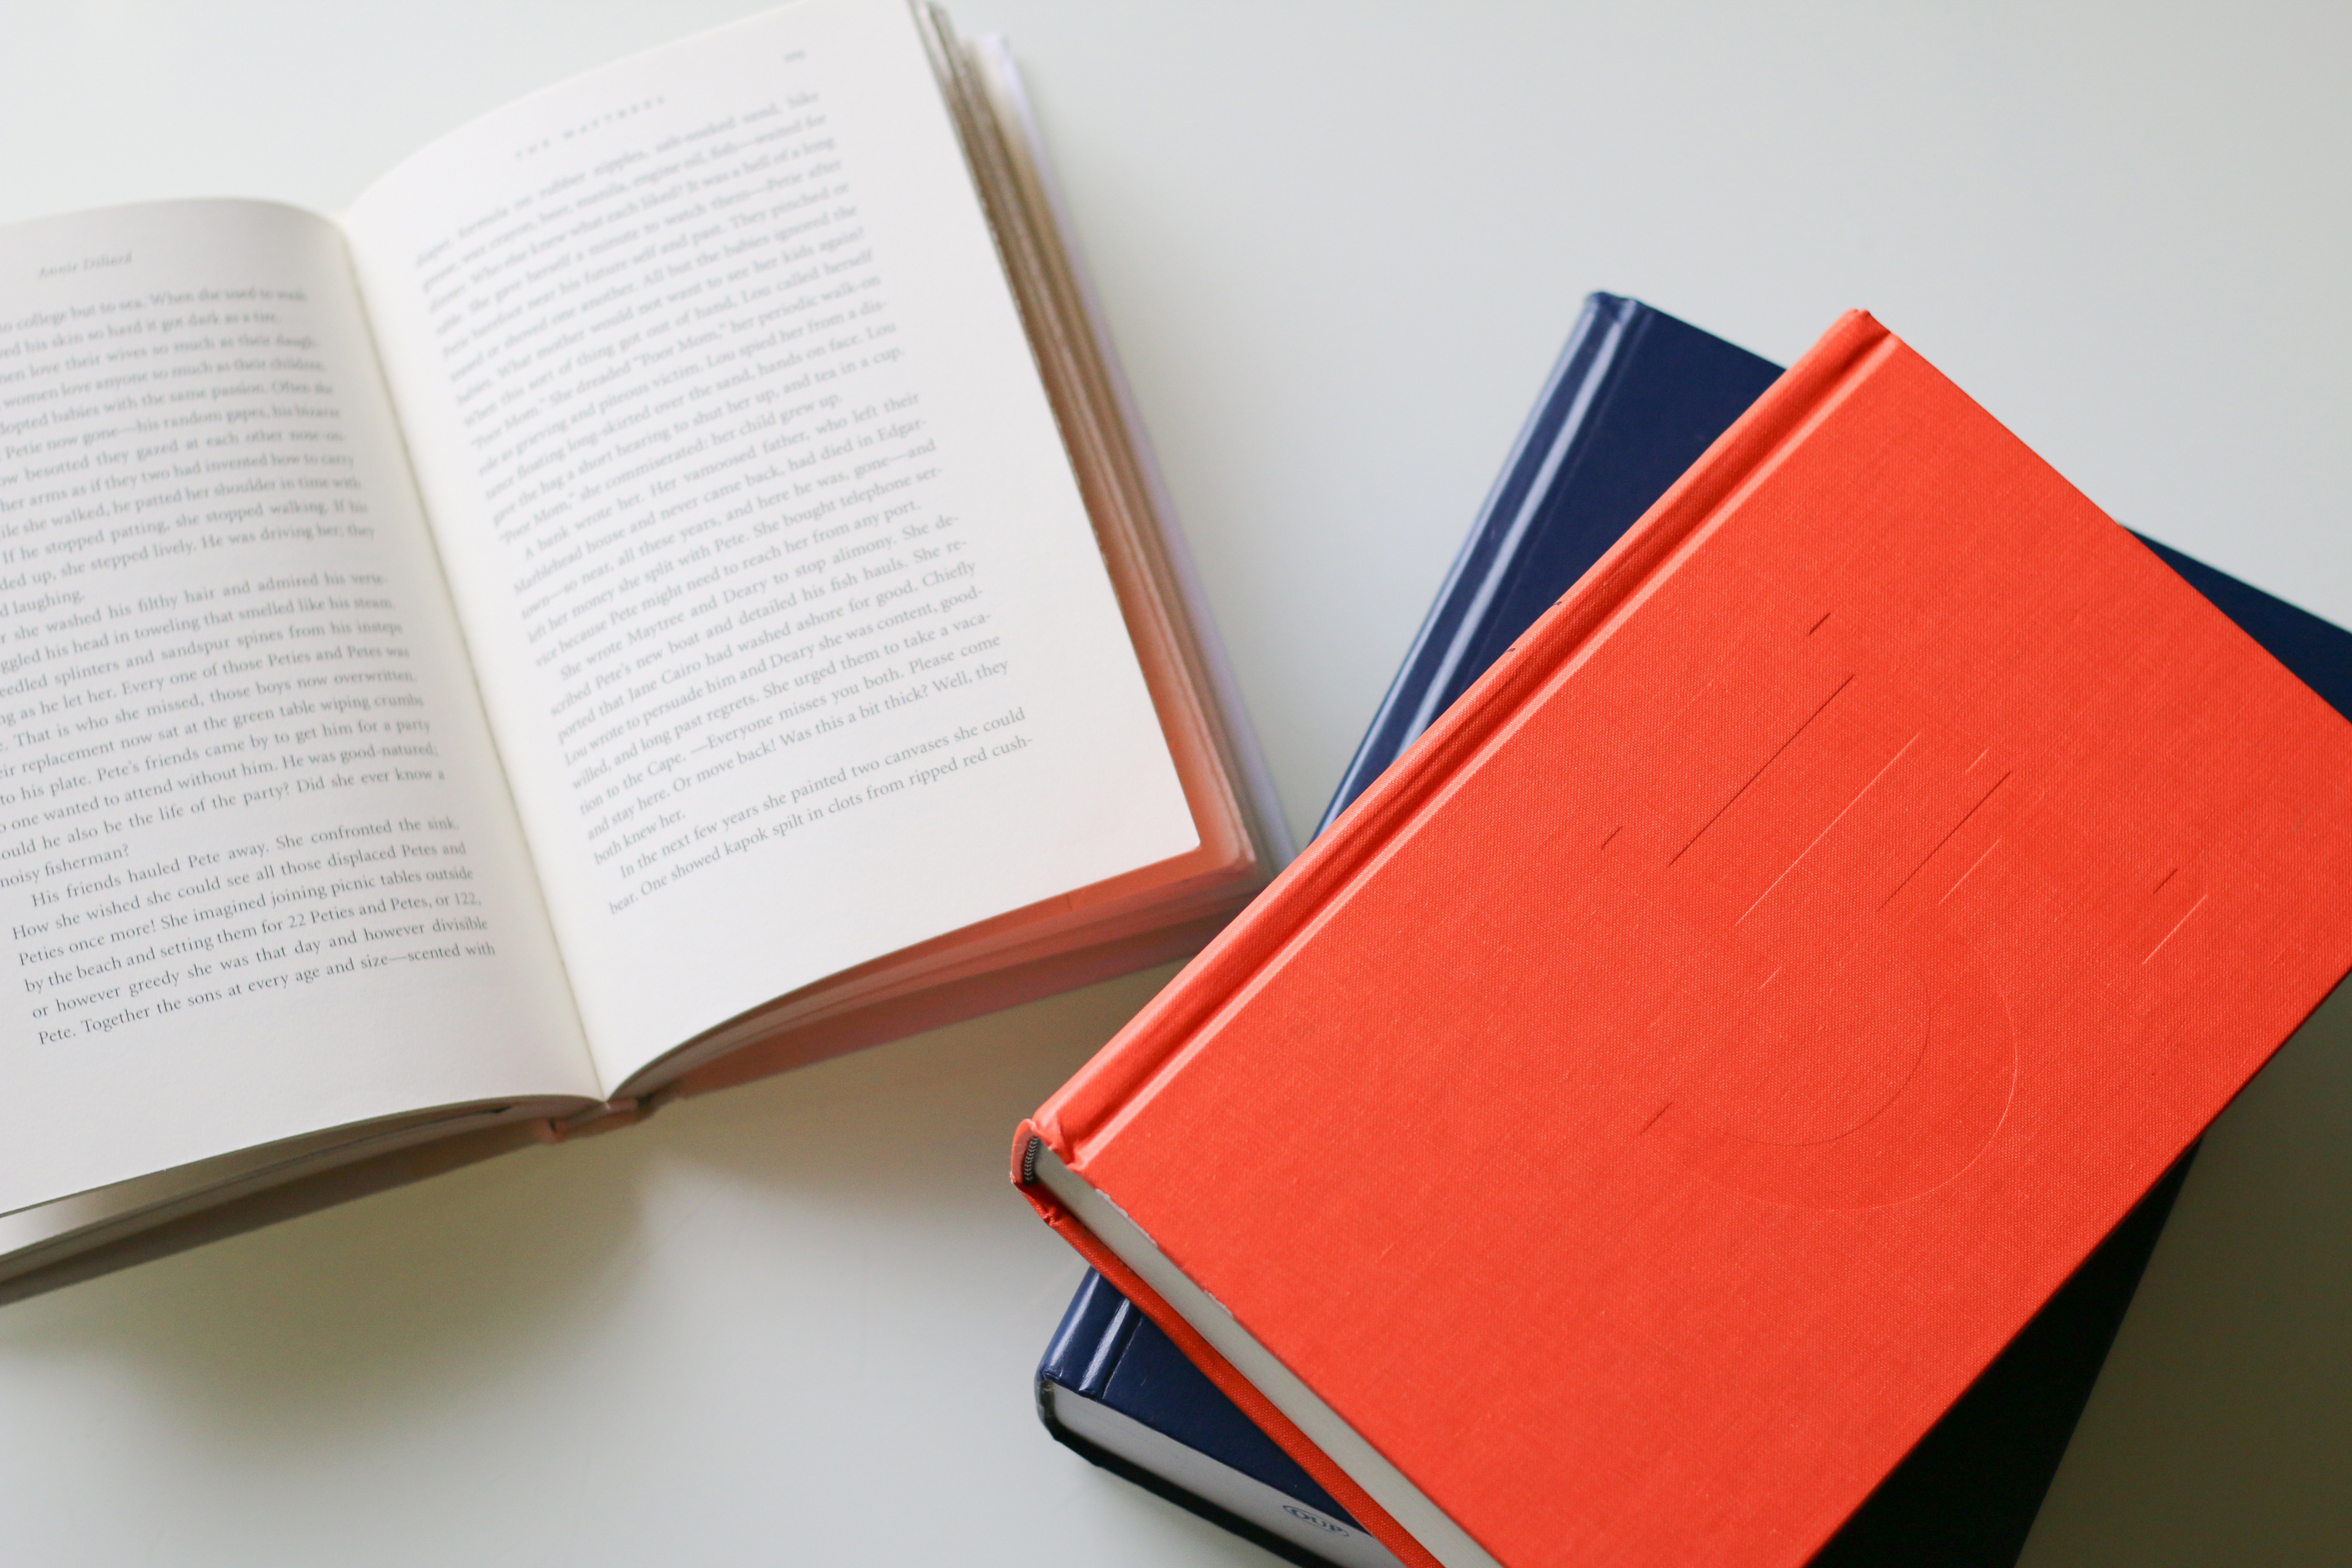
book, notebook, red, text, Material property, book cover, paper product, paper, publication, diary, leather, stationery